Socket A

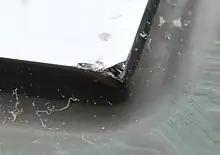
The corners of the exposed CPU dies were susceptible to damage like shown here when coolers were installed incorrectly or systems were handled roughly.

AMD recommends that the mass of a Socket A CPU cooler to not exceed 300 grams (10.6 ounces). Heavier coolers may result in damage to the die when the system is not properly handled.